Mohammed Yusuf (Boko Haram)

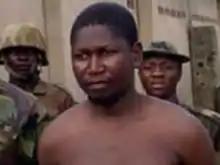

Mohammed Yusuf (29 January 1970 – 30 July 2009), also known as Ustaz Mohammed Yusuf, was a Nigerian militant who founded the Islamist militant group Boko Haram in 2002. He was its leader until he was killed during the 2009 Boko Haram uprising.